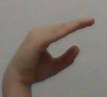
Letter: jeem